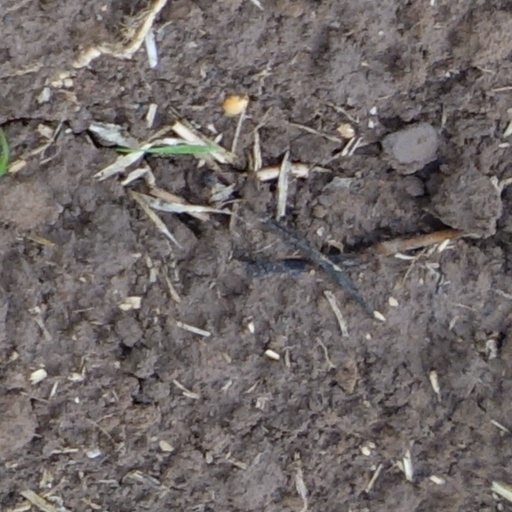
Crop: wheat